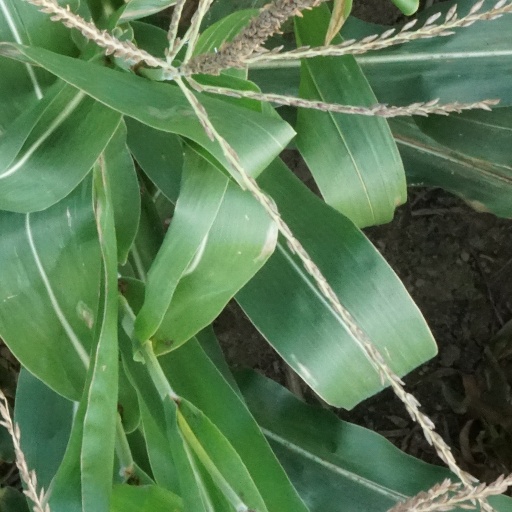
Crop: maize; corn